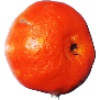
Label: Clementine 1